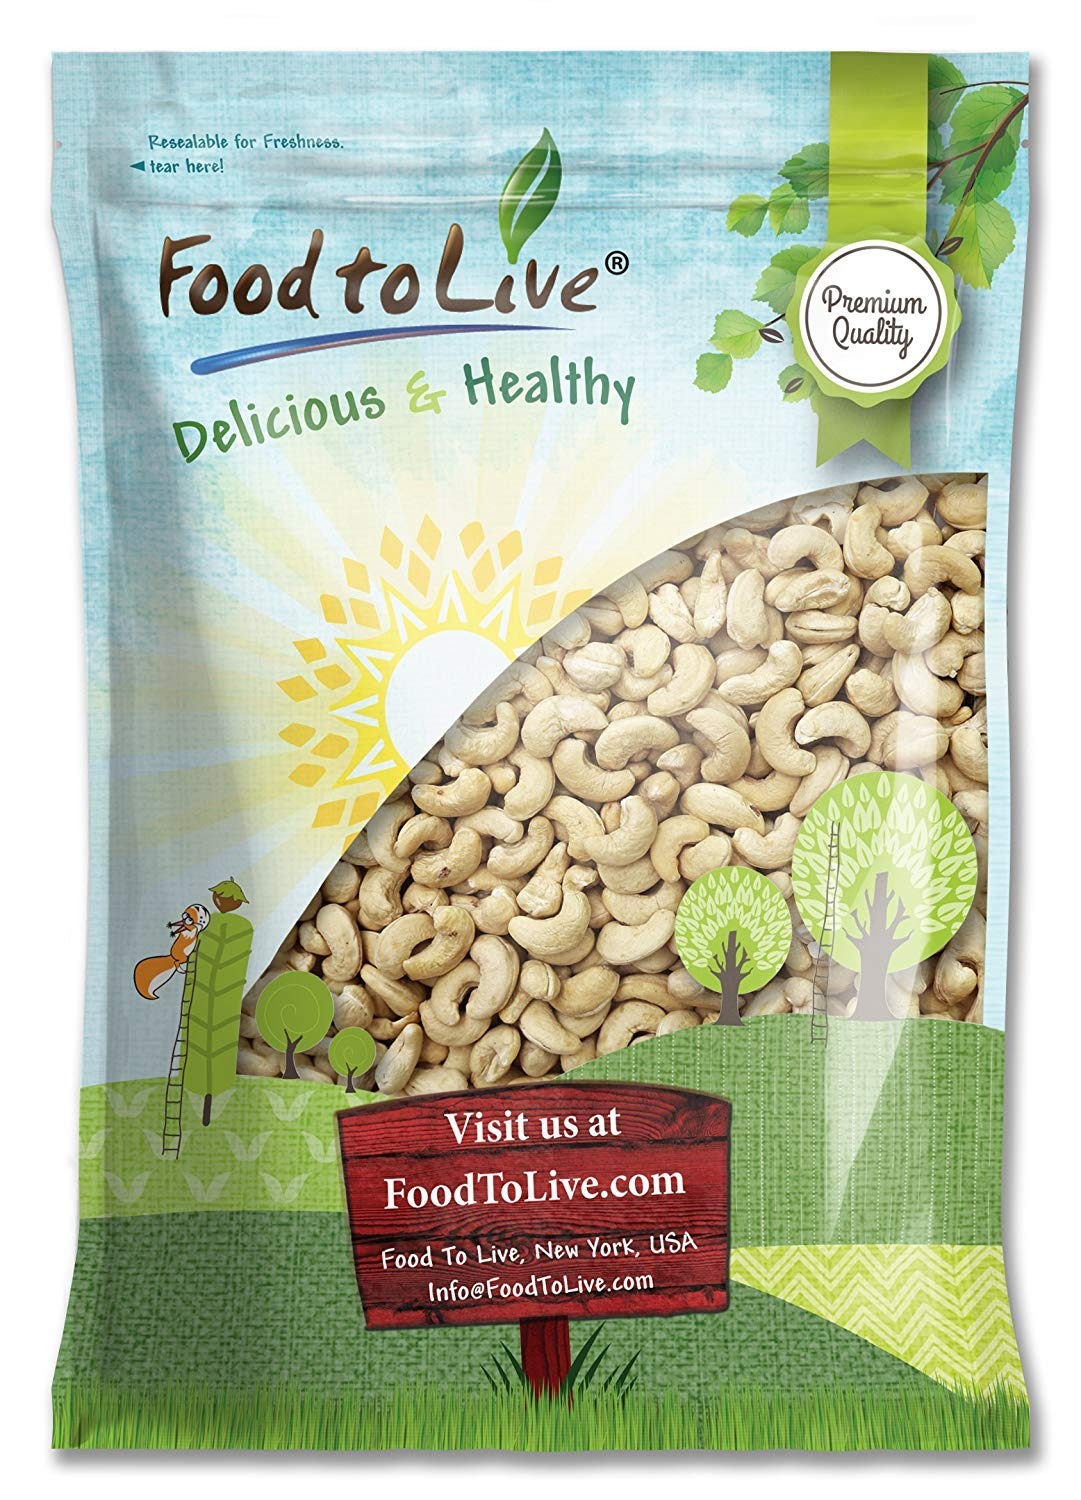
Item Name: Food to Live - Cashew Nuts, 8 Pounds Non-GMO Verified, Large Size W240, Whole Nuts, Unsalted, Kosher, Raw, Vegan, Bulk
Bullet Point 1: ✔️ NON-GMO VERIFIED & KOSHER: Raw Cashews by Food to Live are a Premium Quality and Non-GMO Verified product. Moreover, it is Kosher, Vegan, and contains no additives, cholesterol, and trans-fat.
Bullet Point 2: ✔️ W-240 CASHEWS vs W-320 CASHEWS: Food to Live offers Raw Cashews in 2 sizes, W-240 and W-320. W-240 stands for Whole Cashews 240 kernels per pound vs. W-320, which stands for Whole Cashews 320 kernels per pound. W-240 are a larger size Cashews than W-320.
Bullet Point 3: ✔️ HIGHLY NUTRITIOUS & LOW IN SUGAR: Besides being absolutely delicious, Cashew Nuts are low in sugar and incredibly rich in Potassium, Magnesium, and Phosphorus. They’re also a great source of plant protein, Zinc, and B Vitamins.
Bullet Point 4: ✔️ SNACK & INGREDIENT: Enjoy Cashews unsalted or spiced up, roasted or raw. It is a great snack right out-of-the-bag, and can be added to baked goodies, desserts, and salads.
Bullet Point 5: ✔️ PERFECT FOR VEGAN MILK & BUTTER: Use Food to Live Cashews to make delicious and nutritious vegan cashew milk. Blend Cashews to make sweet or savory cashew butter, ice-cream, and even cashew flour.
Product Description: Cashews from Food to Live are a snack anyone could enjoy and an ingredient that can enhance the flavor of many dishes. These nuts give you an energy boost, so having a pack in your office desk can come in handy. Essential nutrients from Cashews help your body stay healthy and strong. Including these nuts into a well-balanced diet can reduce the risk of developing a great number of serious diseases. Nutritional Value Cashews are highly nutritious. They are a great source of essential minerals, in particular copper, iron, zinc, selenium, and magnesium. They also contain B vitamins and a potent antioxidant, vitamin E. Directions Cashews taste delicious while raw and can be added to desserts, salads, and many other dishes. Some recipes even have them sprinkled over coffee with whipped cream. You can also eat roasted cashews anytime to ‘recharge your batteries’. This product is processed in a facility that also processes tree nuts and wheat. WARNING: Contains tree nuts.
Value: 128.0
Unit: Ounce

Price: 64.99